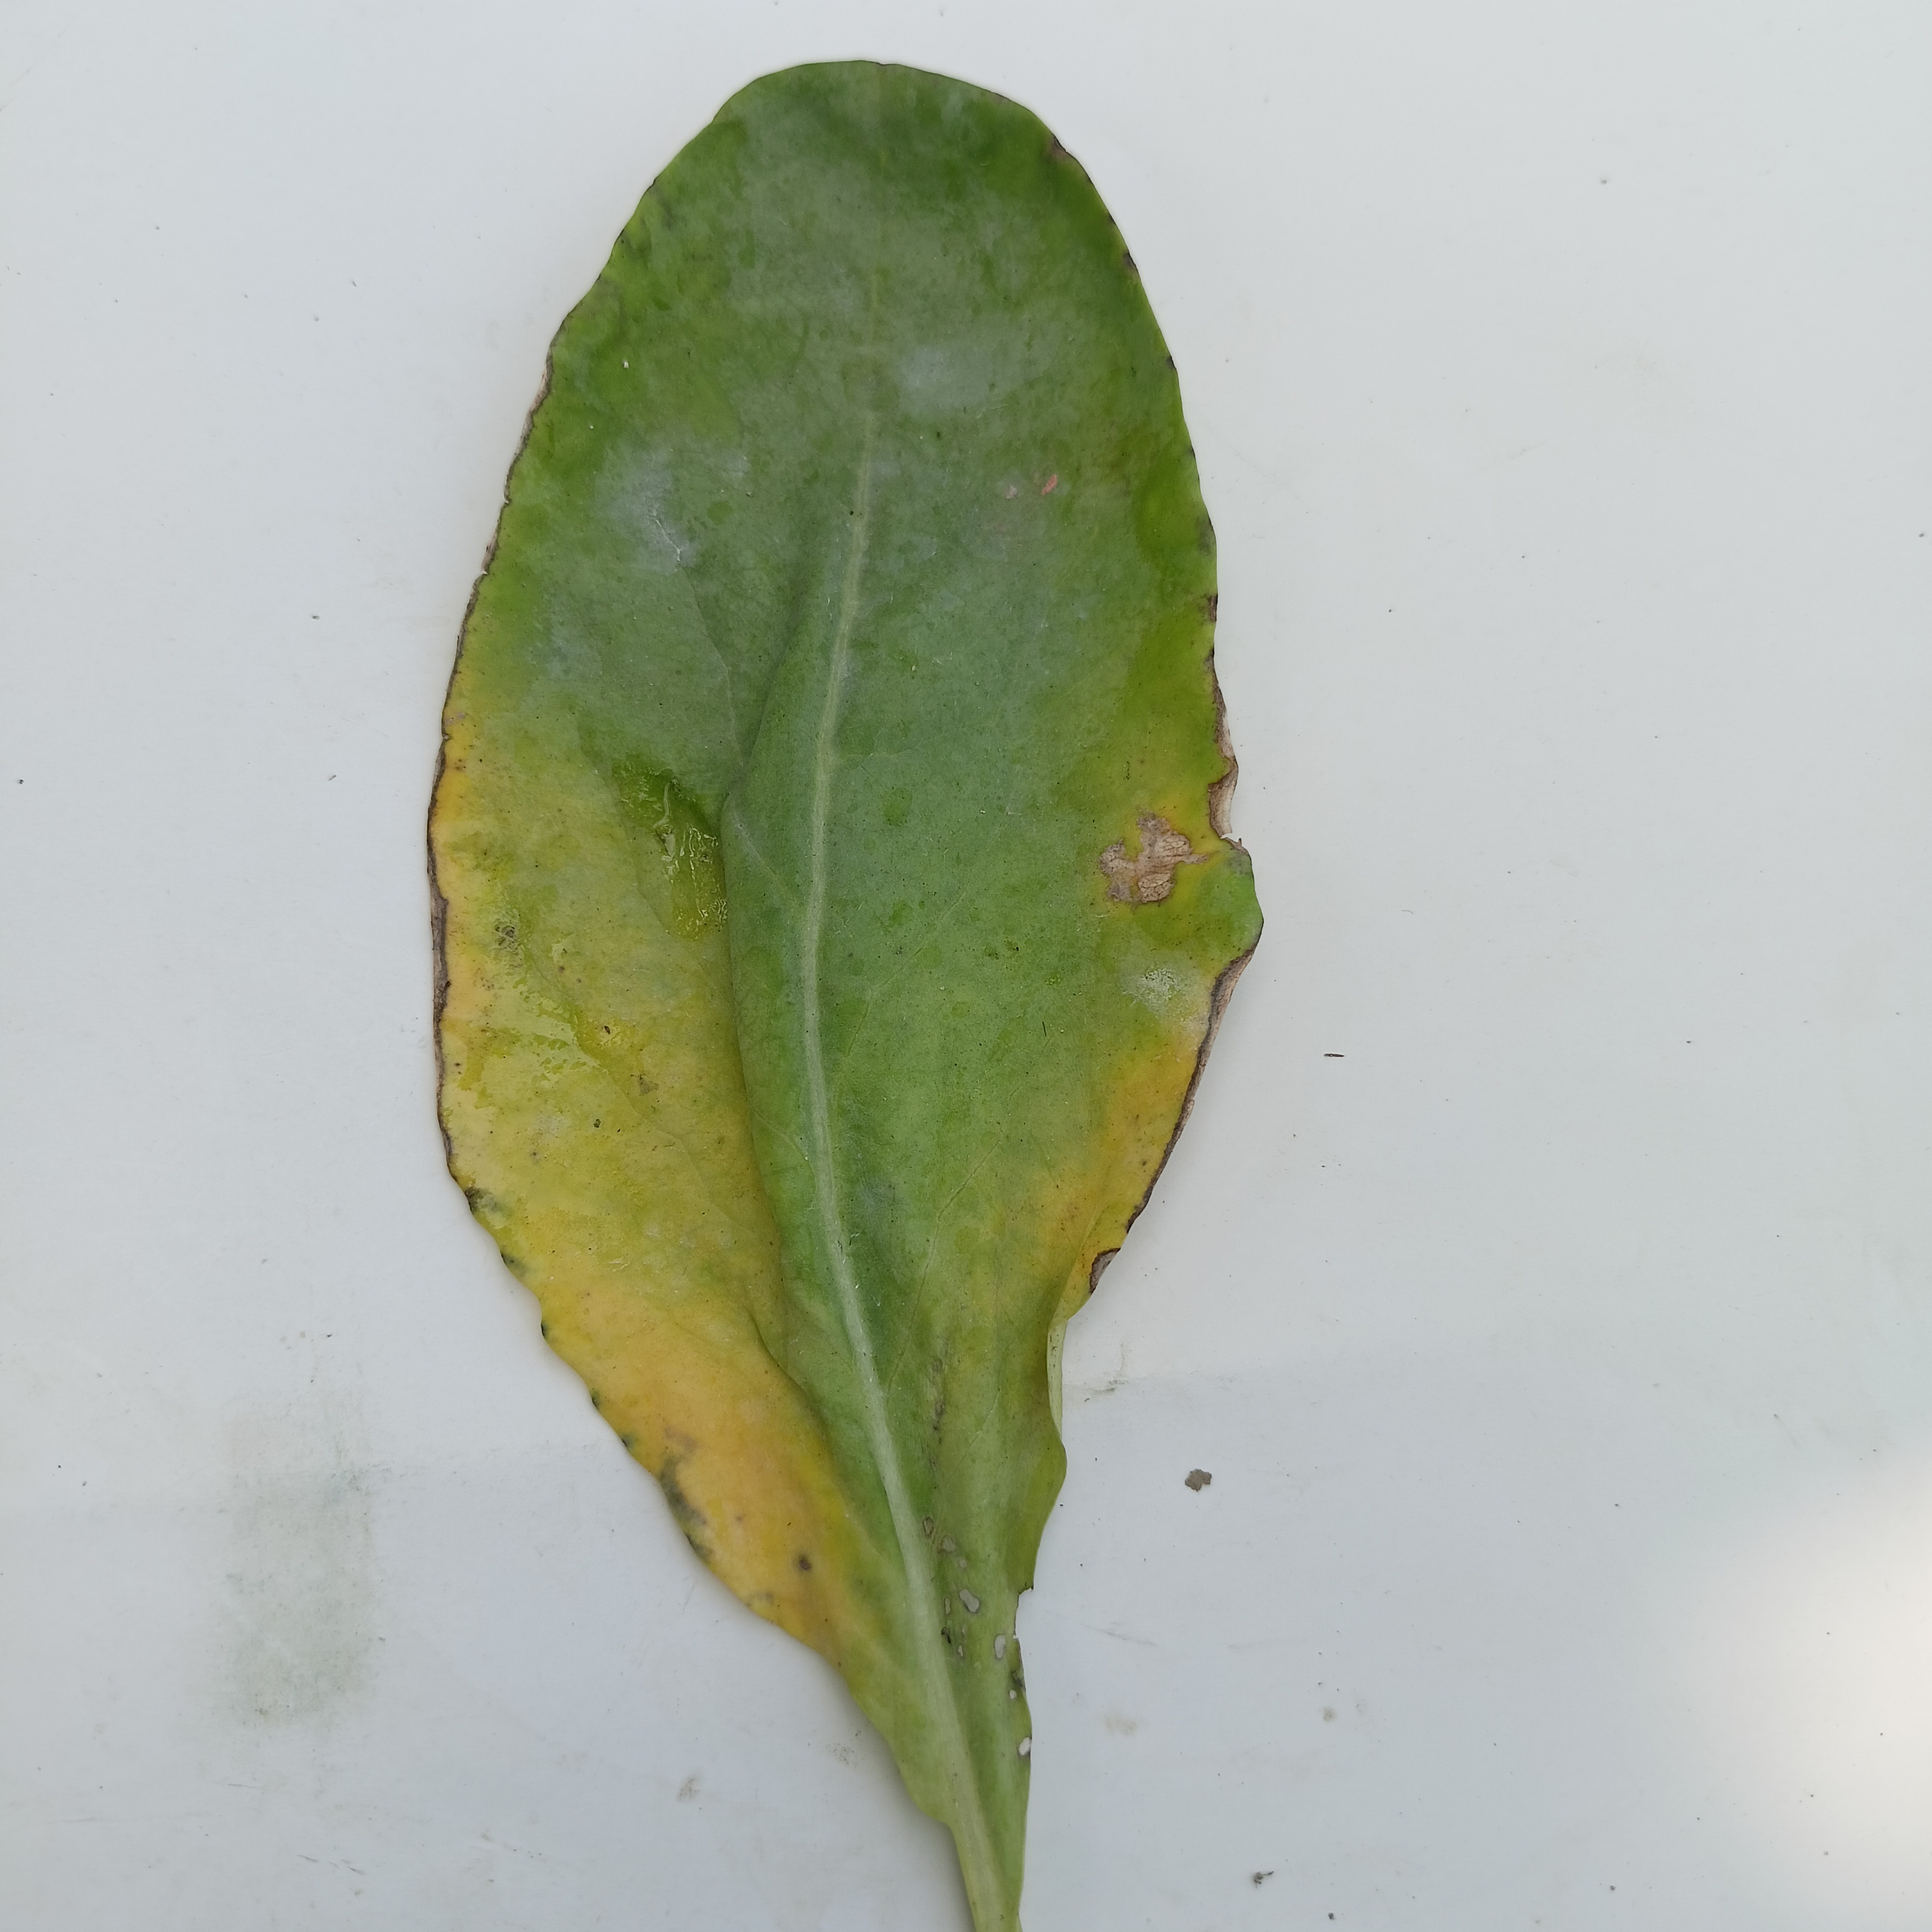
Label: Black Rot